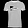
Label: T - shirt / top